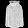
Label: Coat